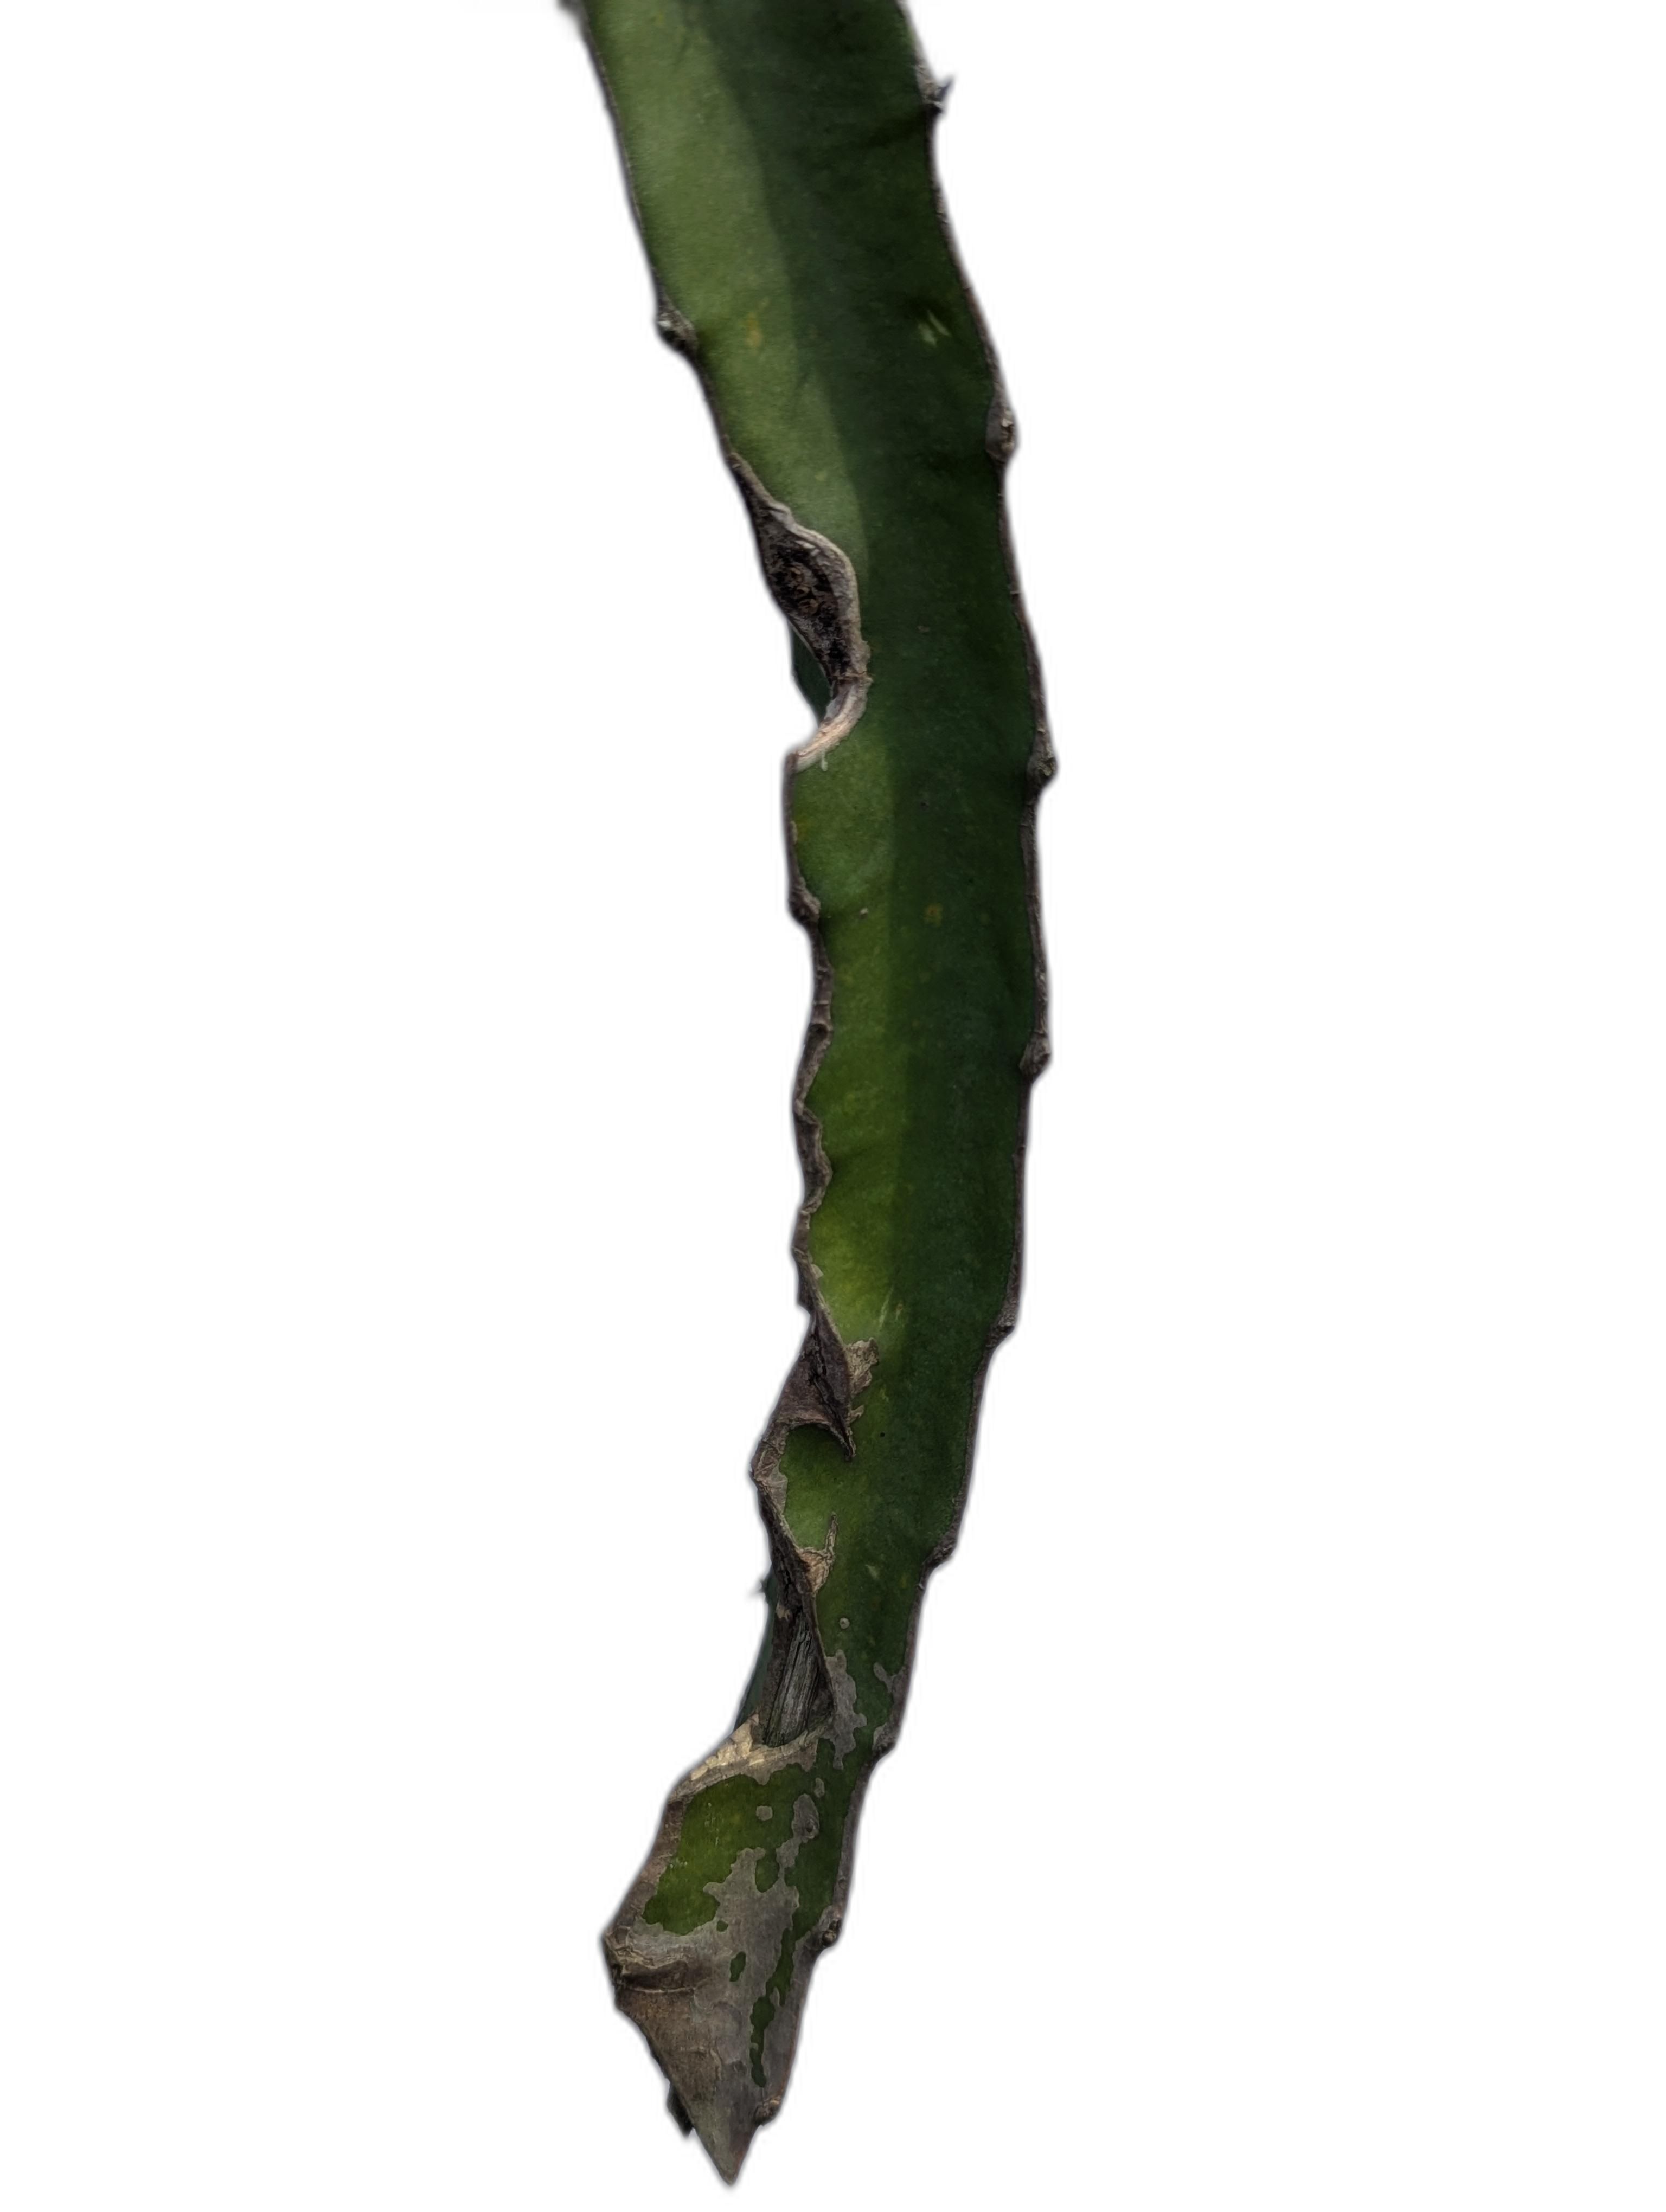
Label: Good leaf